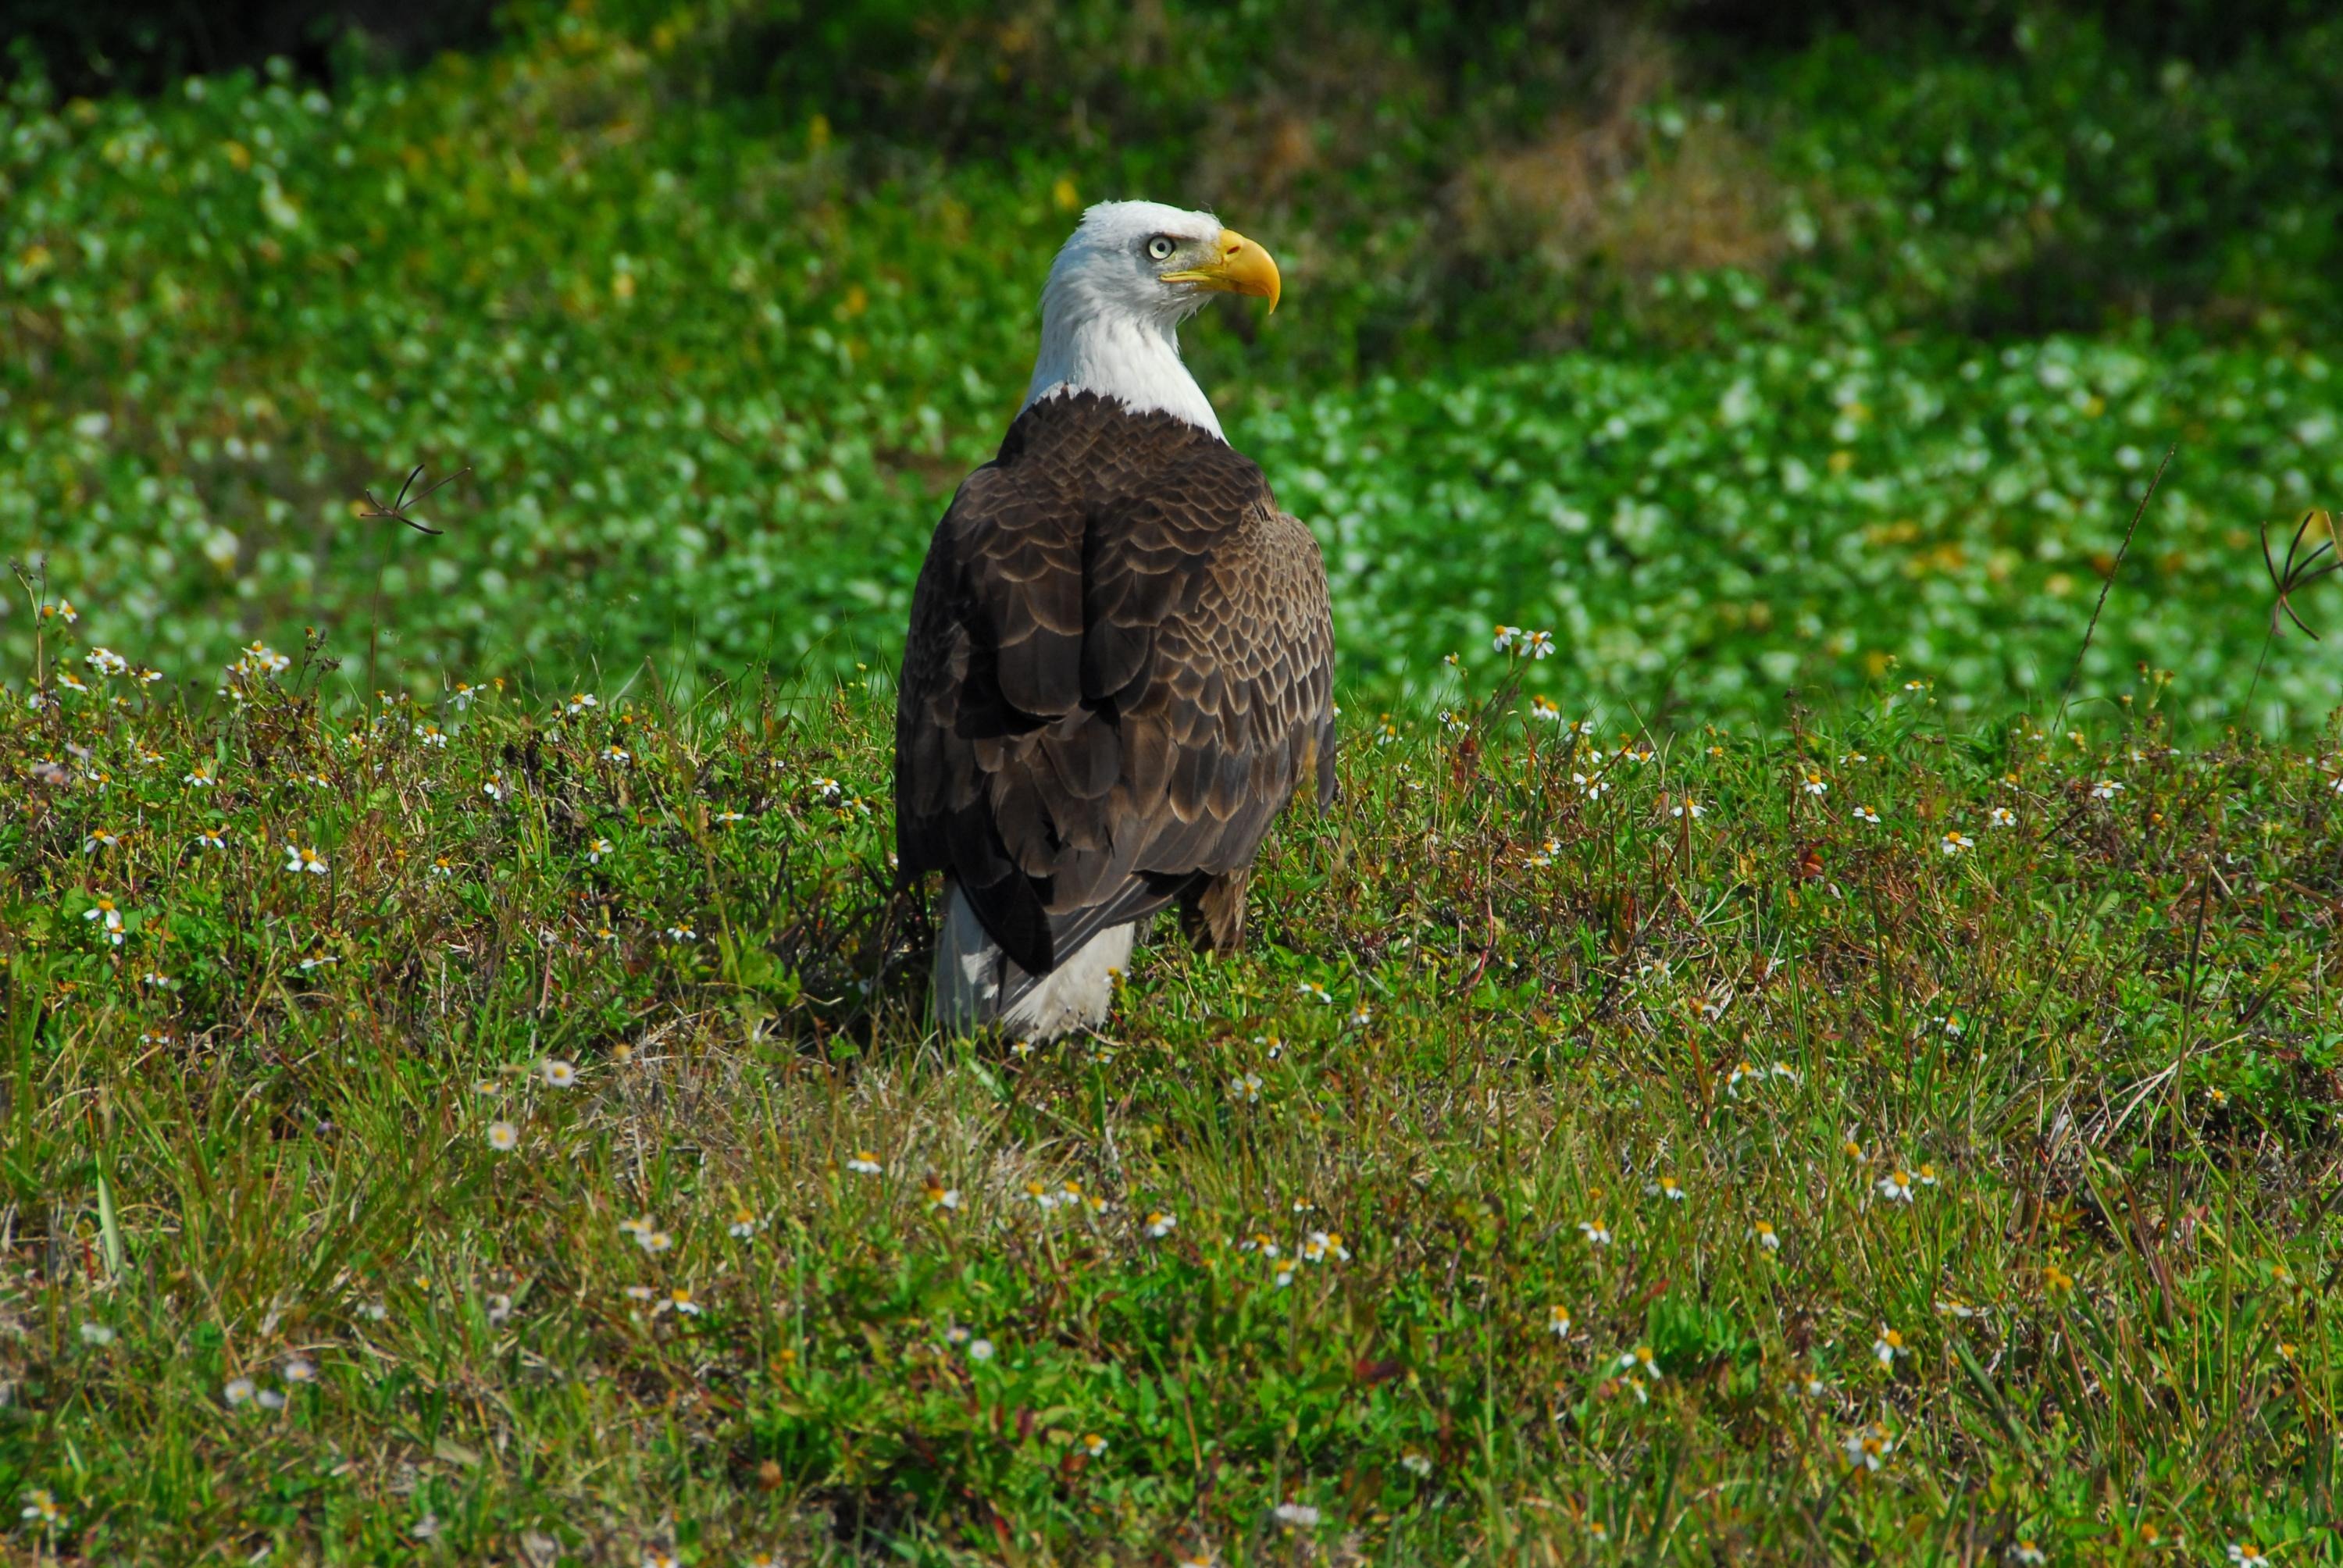
nature, grass, bird, wildlife, green, beak, symbol, macro, eagle, predator, fauna, bird of prey, bald eagle, close up, outside, vertebrate, beautiful